Legend Quest (2017 TV series)

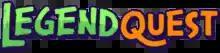
English logo

Legend Quest (released in Latin America as Las Leyendas) is a Mexican animated fantasy comedy-horror television series created for Netflix produced by Ánima Estudios. It is based on the characters created by Mexican animator Ricardo Arnaiz, and is part of the "Leyendas" animated franchise. This is the streaming network's first original animated series produced in Latin America.